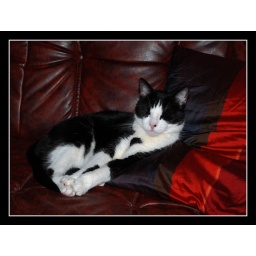
All my cats are gathered in the couch and armchair with me. They all took a nap...